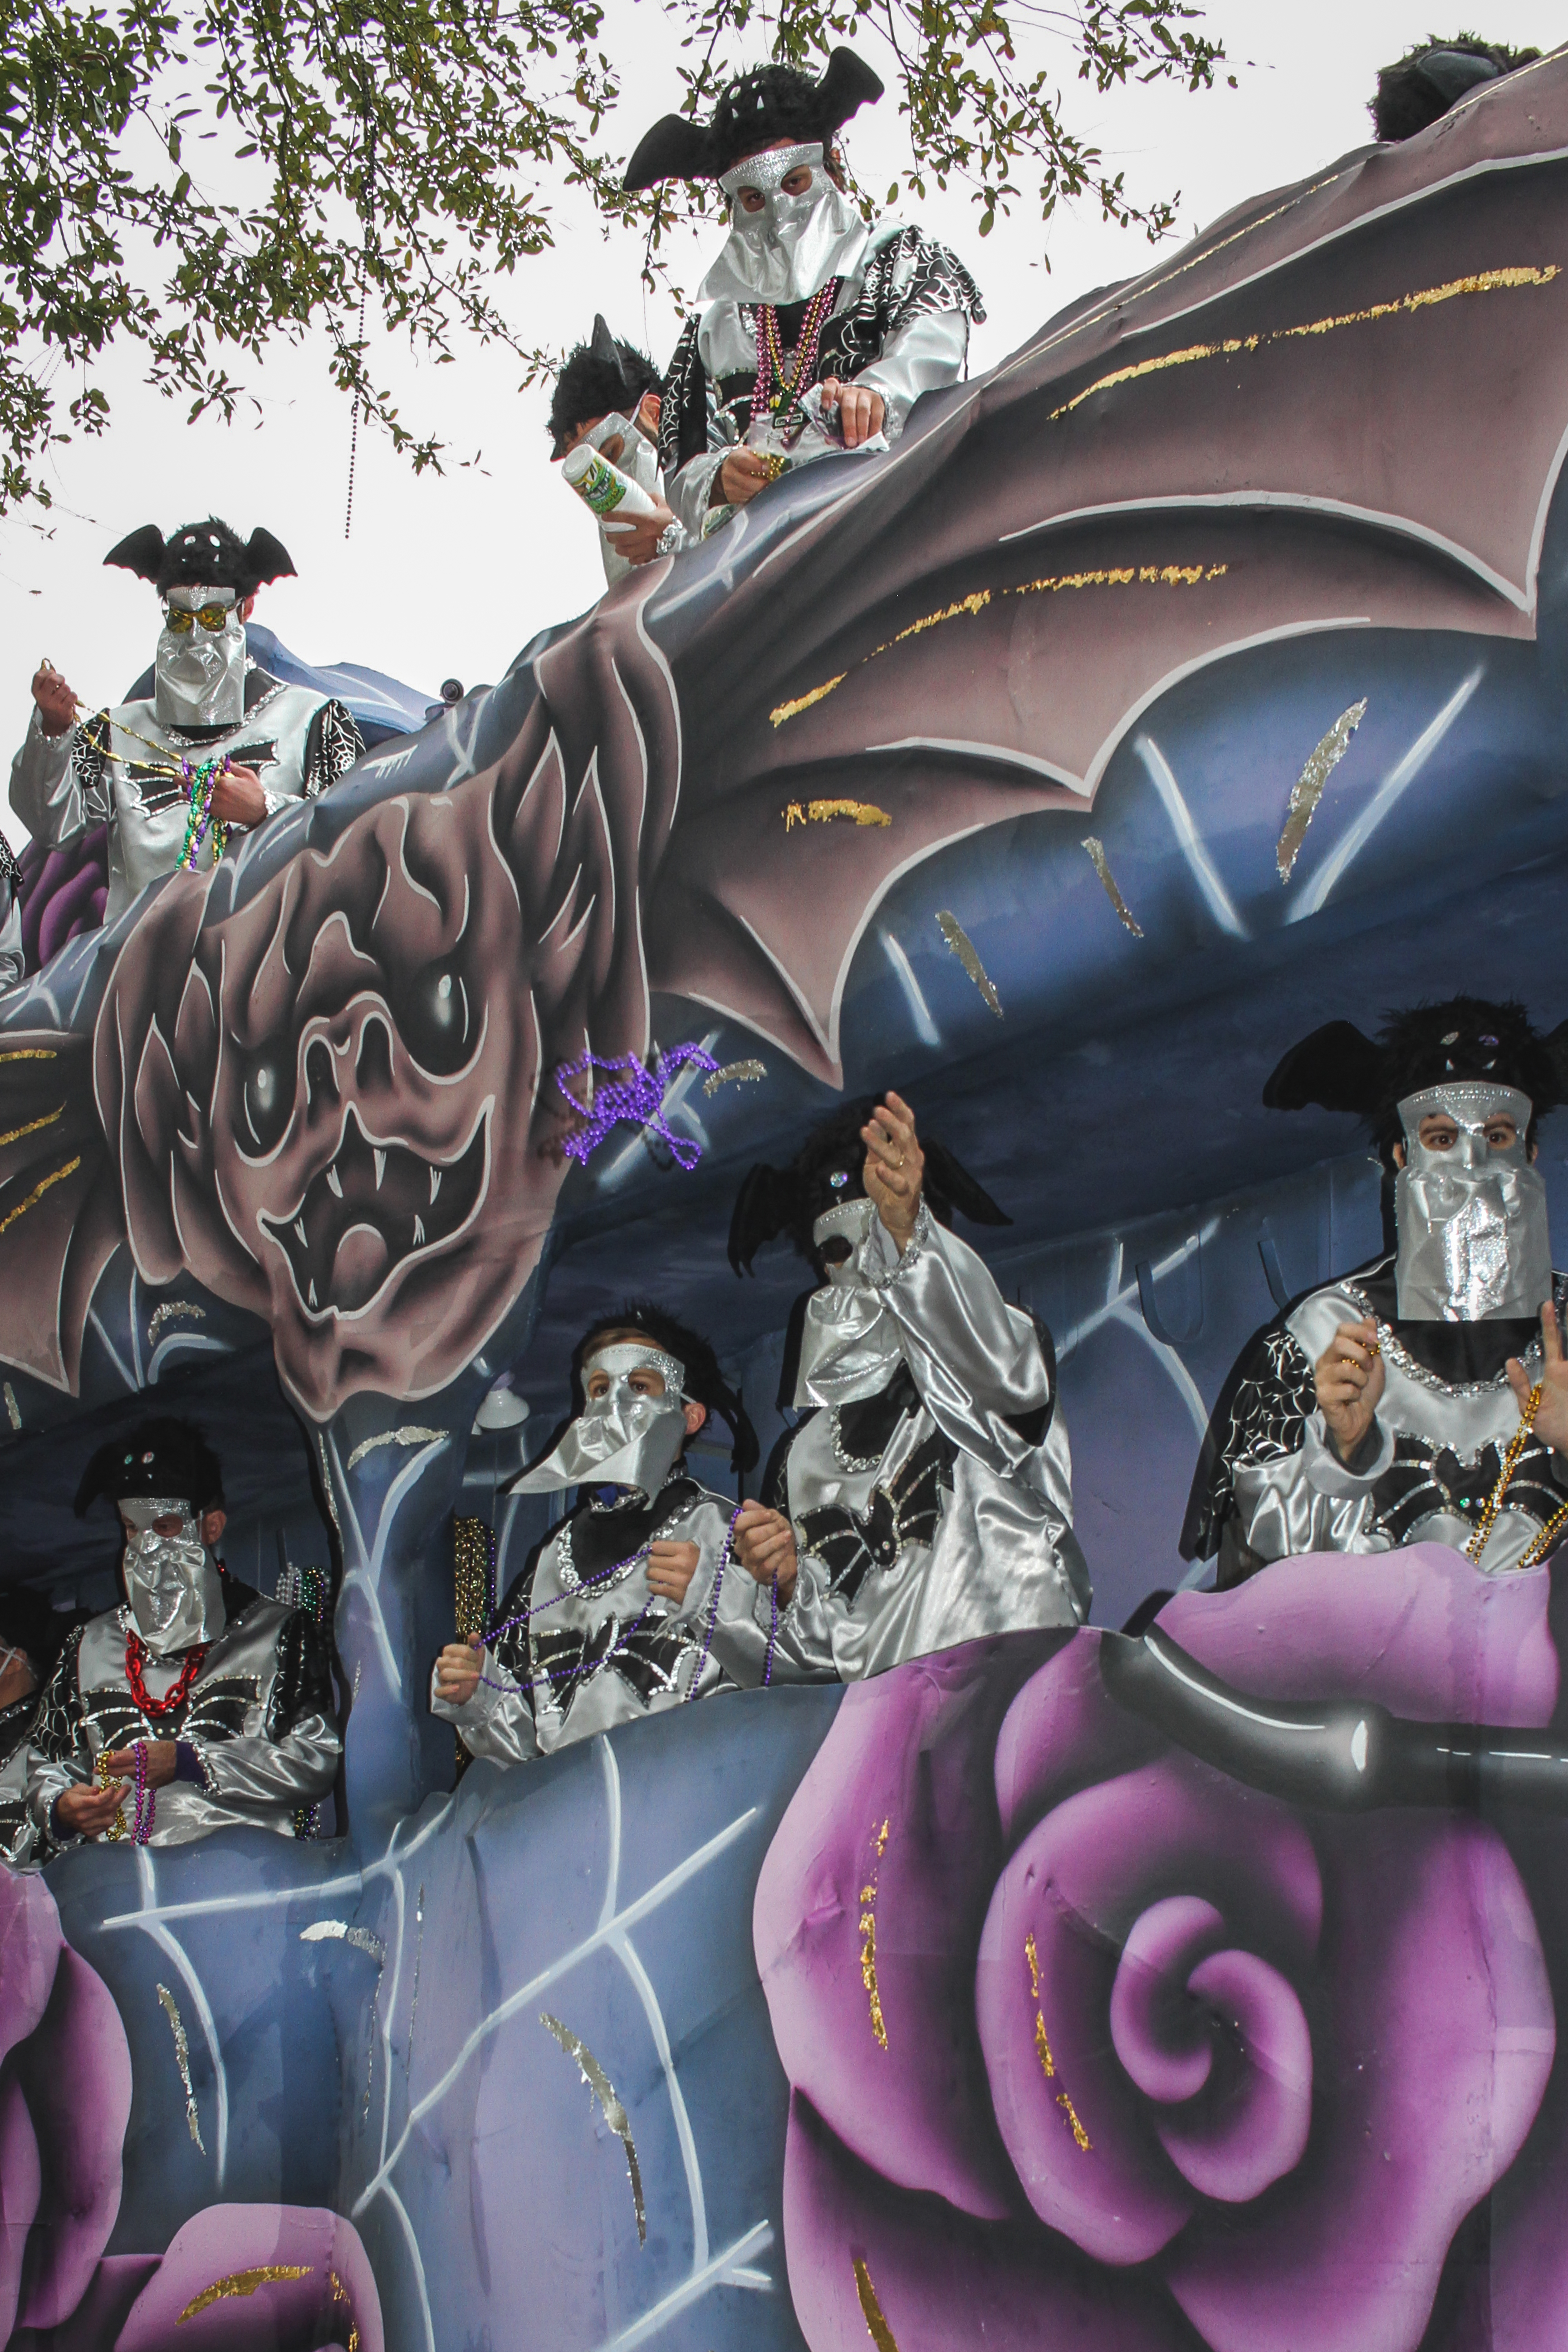
parade, mask, purple, sky, pink, violet, art, petal, snapshot, event, cg artwork, rose, magenta, recreation, pattern, font, visual arts, illustration, graphics, fictional character, graffiti, rose order, graphic design, painting, public event, flower, fiction, flowering plant, festival, rose family, mural, mythology